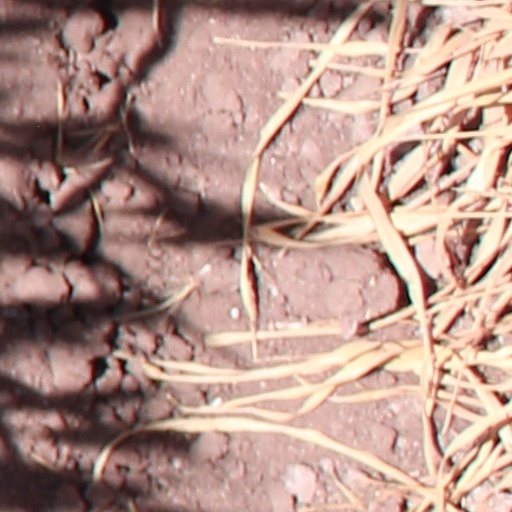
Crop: wheat